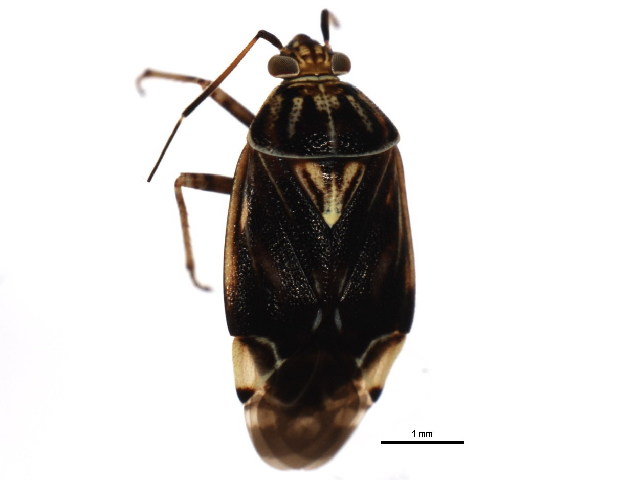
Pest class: lygus_bug